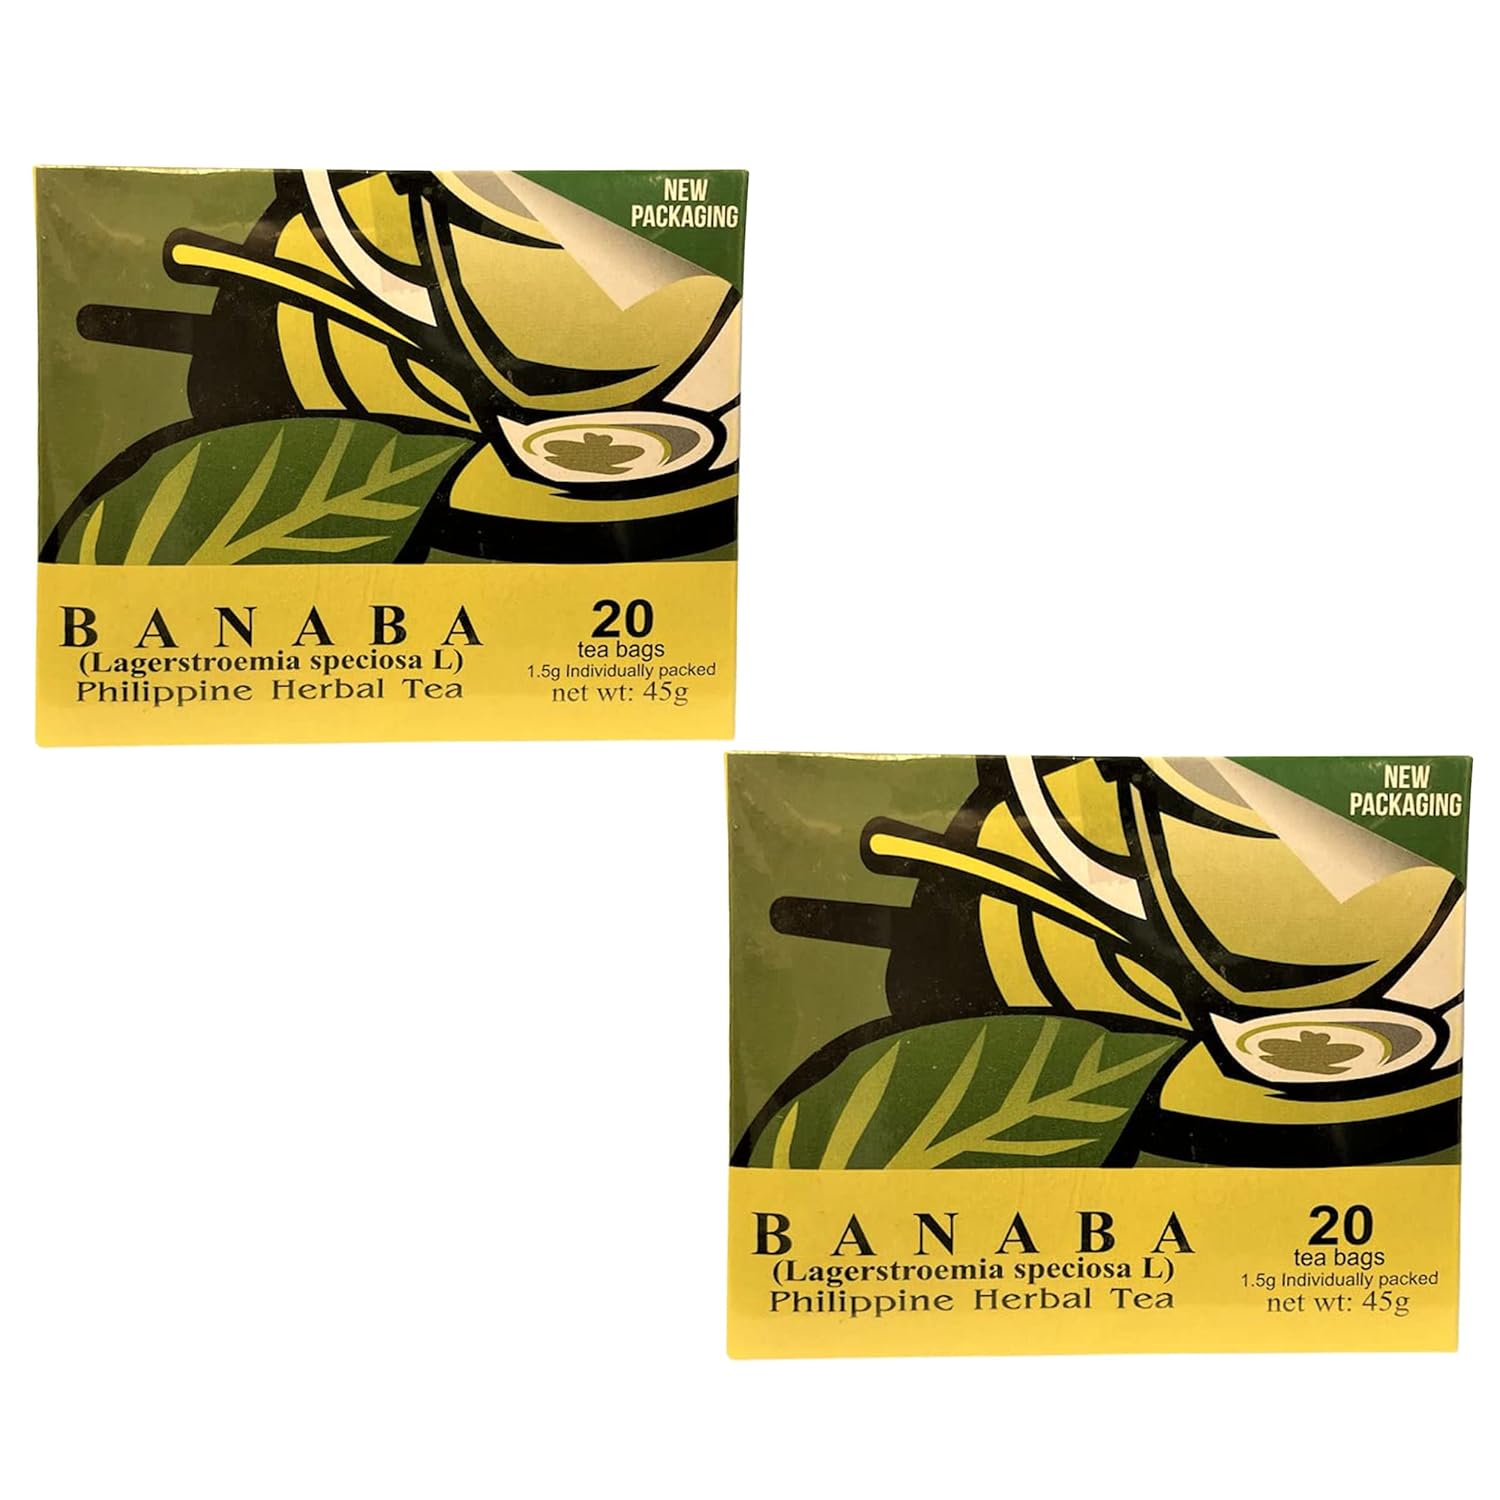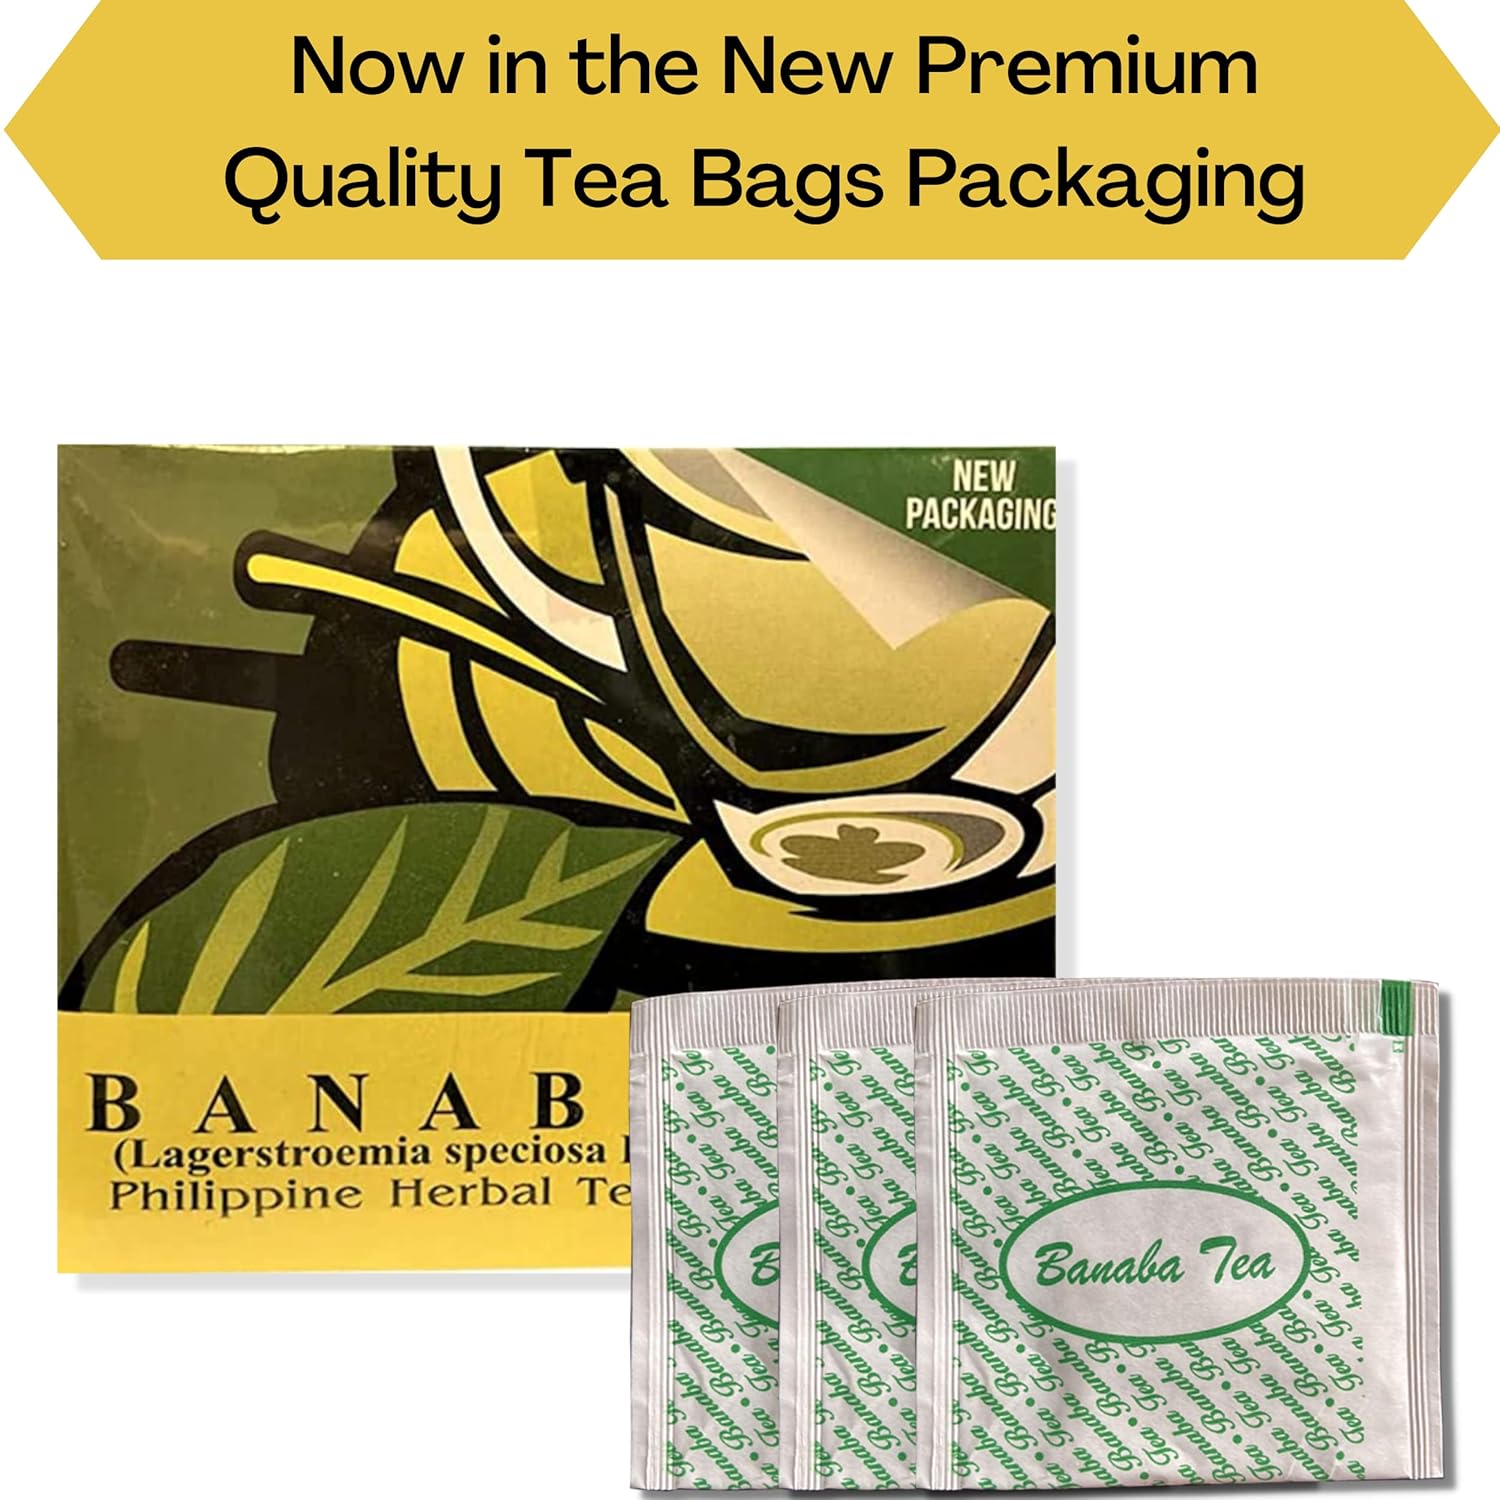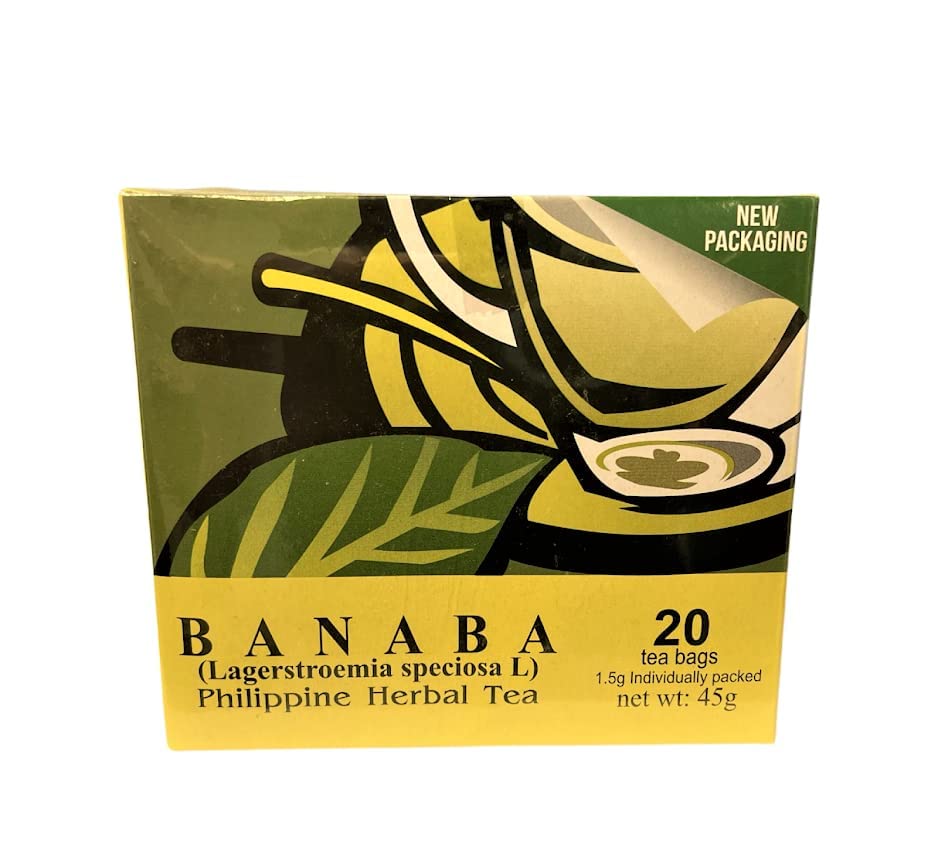
Banaba Philippine Tea Organic Herbal - Pack of 2-20 teabags per box - Total 40 Tea Bags-100 percent All Natural Finest Banaba leaves – Healthy Banaba Flower Tea – New Premium Tea Bags Packaging
Category: Grocery
Organic Banaba Herbal Tea is Healthy.
Features: Organic Banaba Flower Tea is a Superfood with some studies showing drinking this herbal tea reduces stress, enhances mood, and even improves womens breast milk. | Organic Banaba Herbal Tea is Healthy. Some studies show that consumption can improve womens health with its natural antioxidants and micronutrients. | Premium Quality Herbal Tea 100% Pure with no added colors, no added preservatives, and no caffeine. Each box has 20 organic tea bags, So pack of 2 means Total 40 Teabags | Eco - with Zero Chemicals. No Pesticides. No Herbicides. That's our promise from Our Family to Yours! Our Organic Banana Trees are small-lot farmed in order to provide the freshest herbs possible.